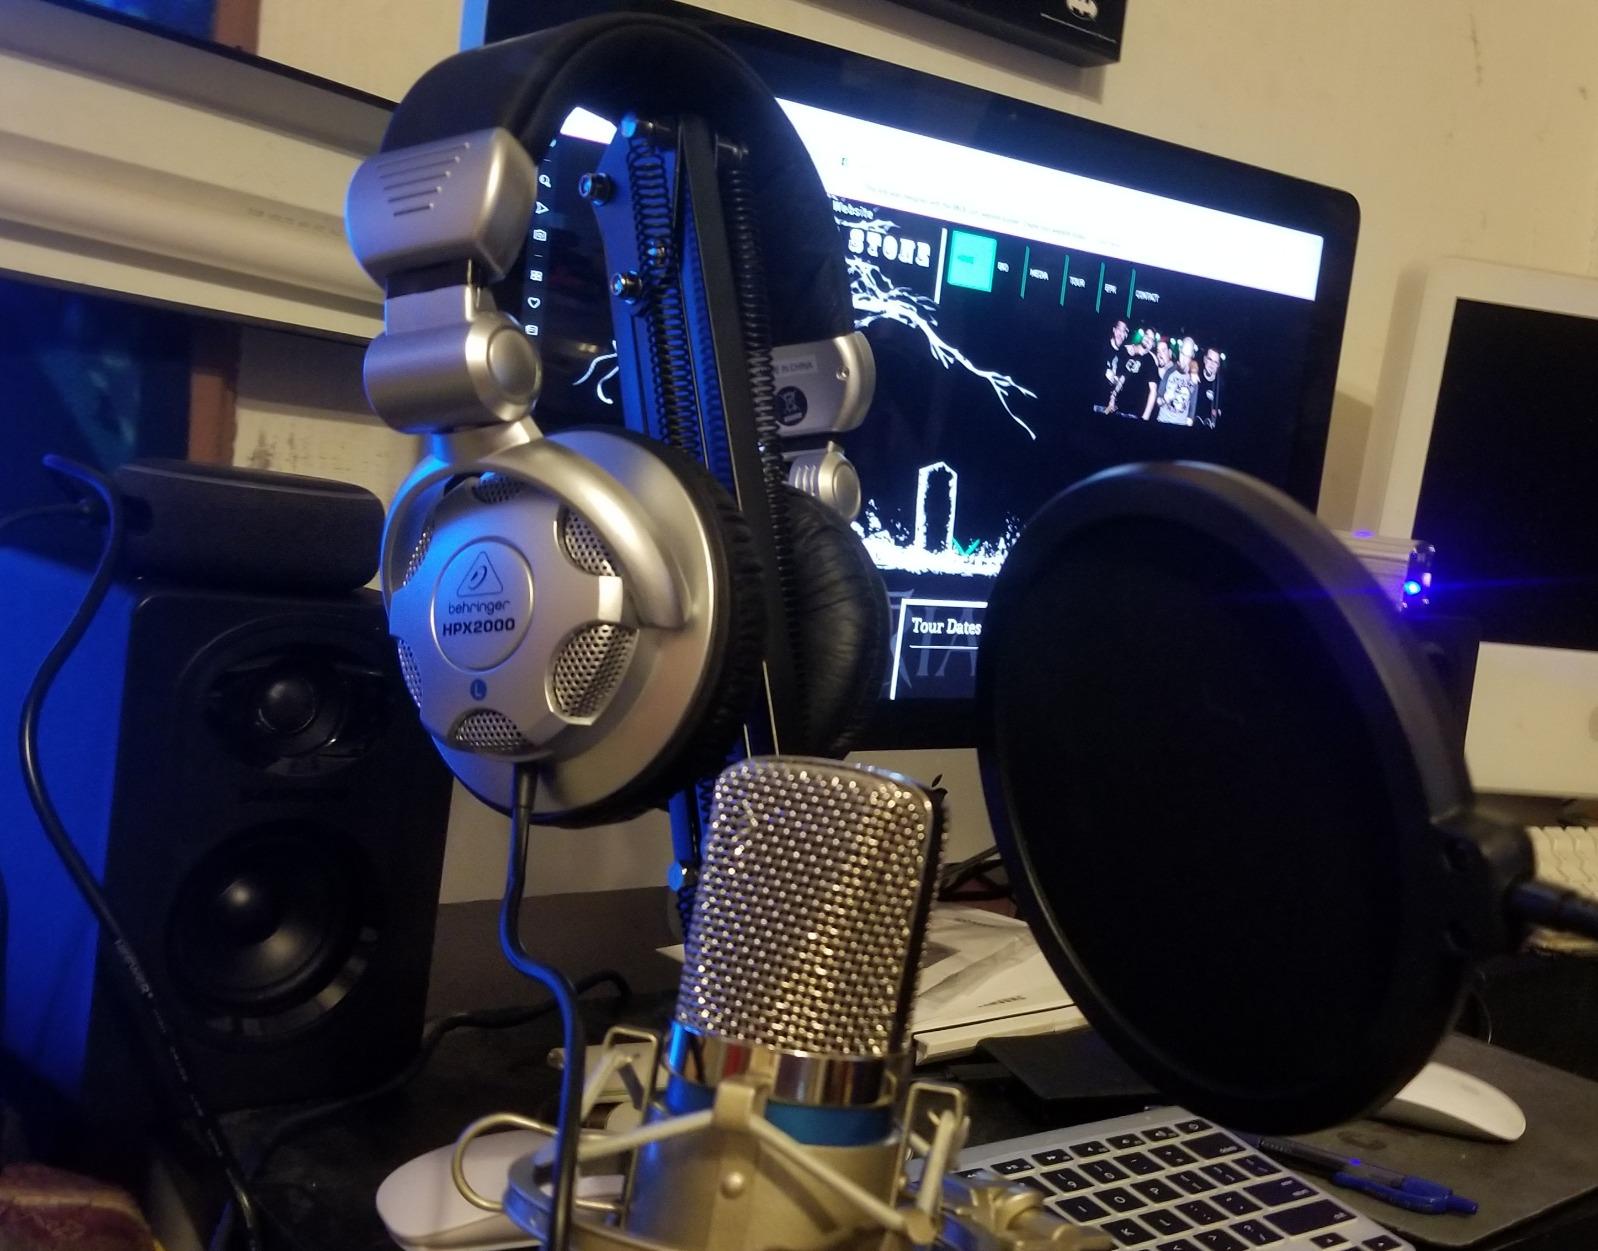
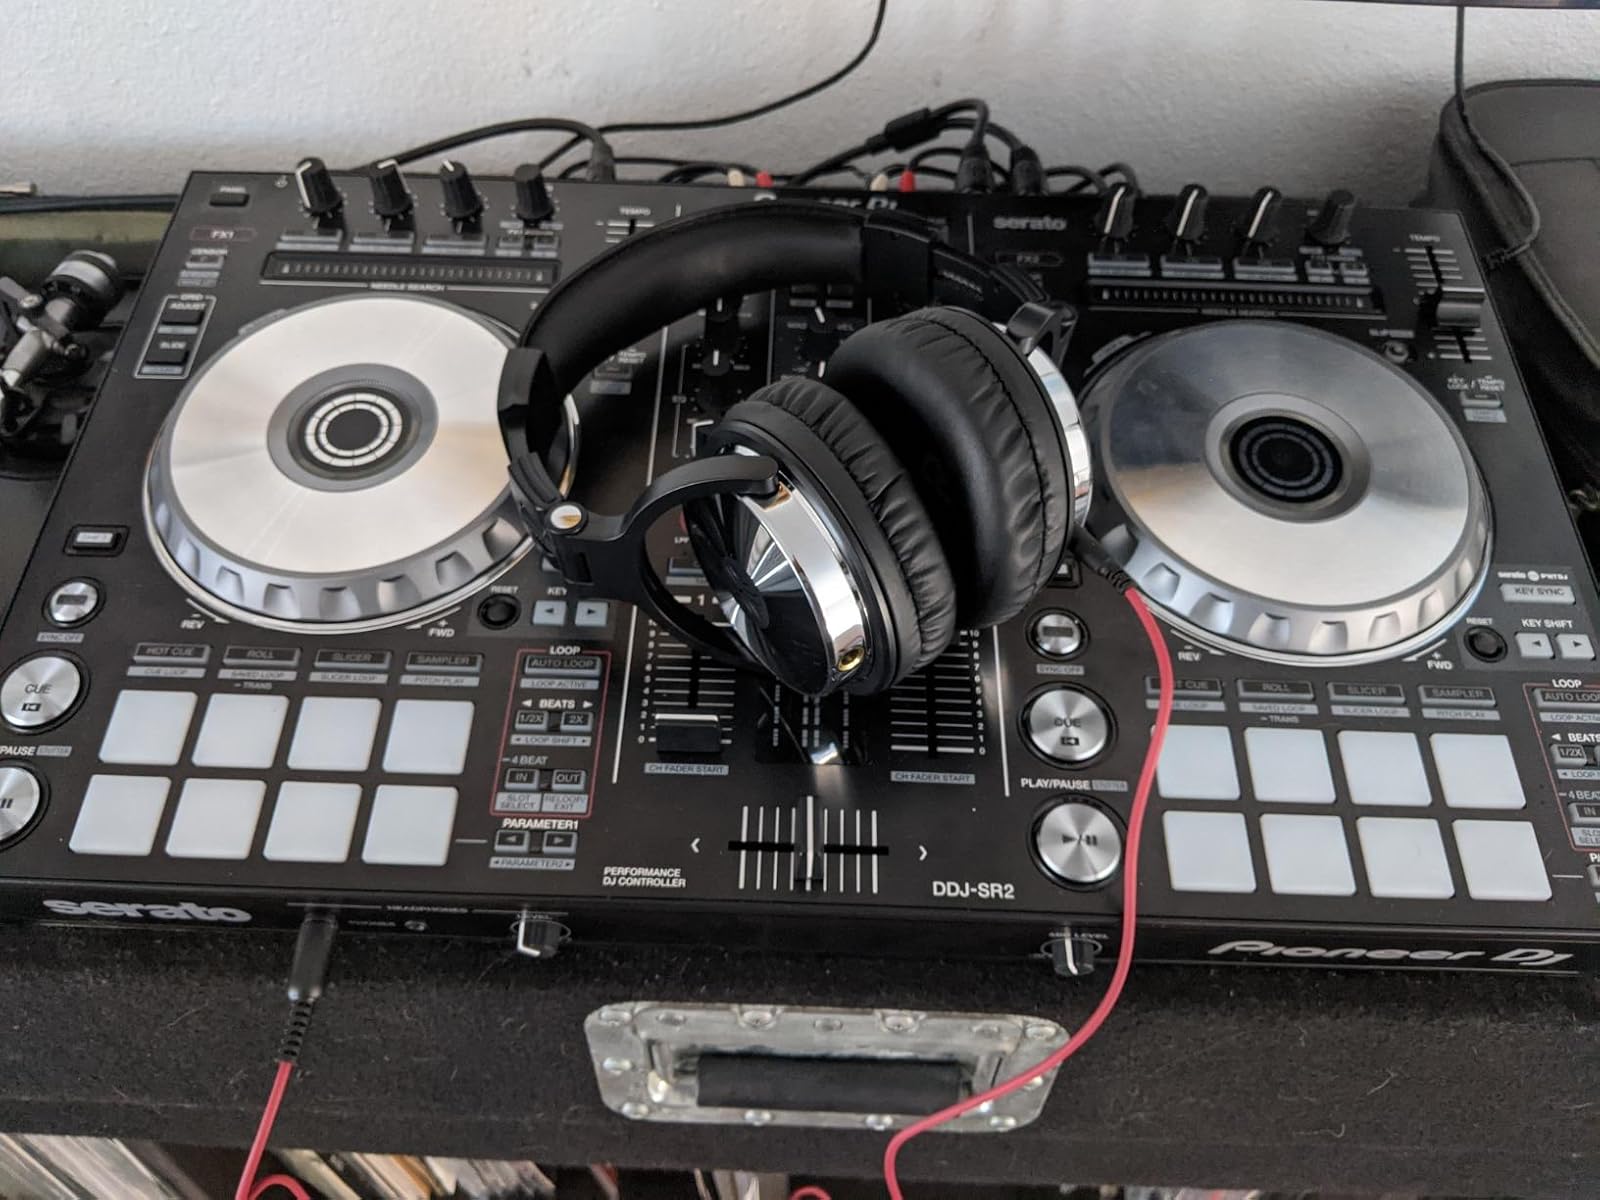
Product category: headphones
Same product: no